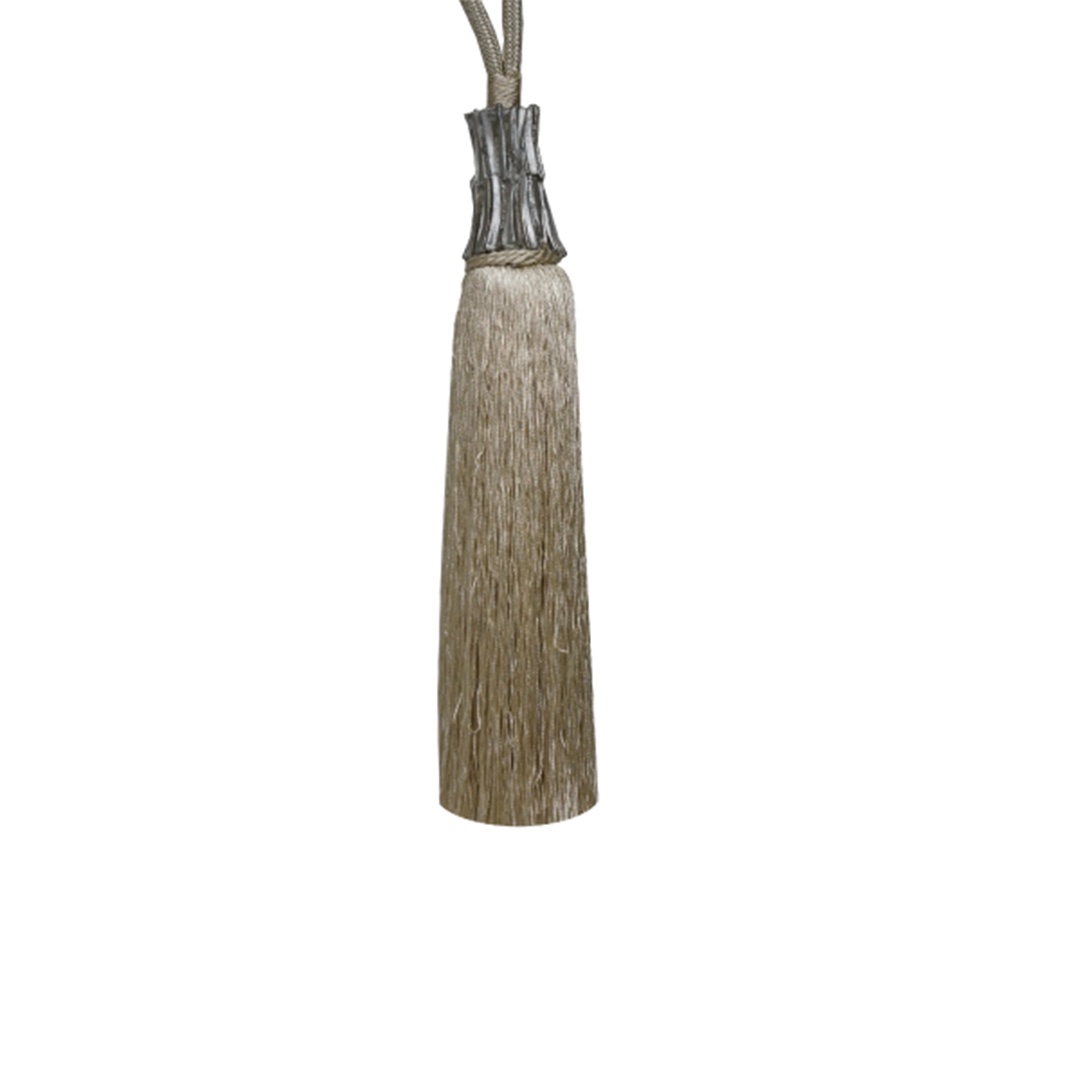
Tie Back Sumatra Cream
Brand: MoosasMegaStore
Category: Home & Garden > Decor > Window Treatment Accessories > Curtain Holdbacks & Tassels > Curtain Tassels